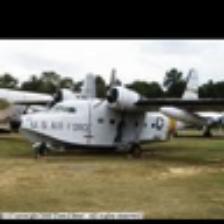
Label: NonHuman